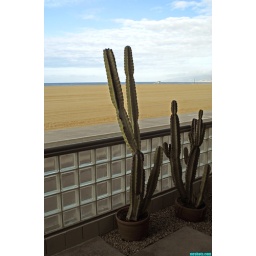
potted cactus in a beach house patio